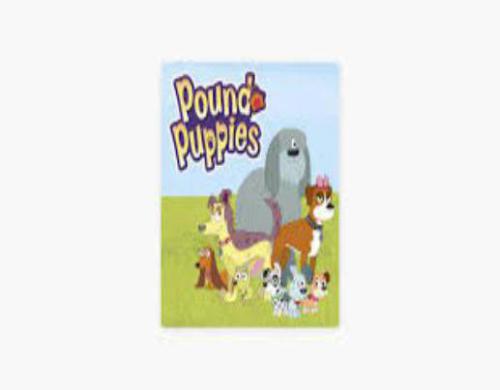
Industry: Leisure